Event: Nepal Earthquake
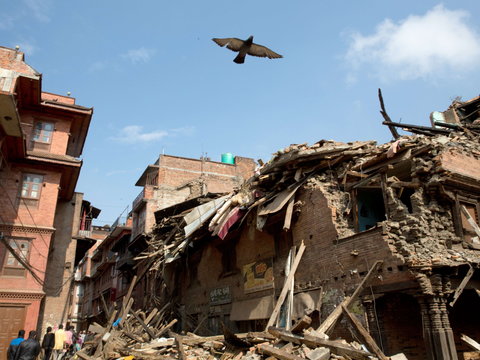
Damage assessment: damage